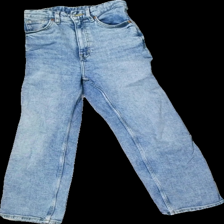
View: front
Type: Jeans
Category: Ladies
Brand: Monki
Colors: Blue
Material: 100% Cotton
Cut: Regular
Trend: Denim
Price range: 50-100
Recommended usage: Reuse
Description: Blue straightleg jeans